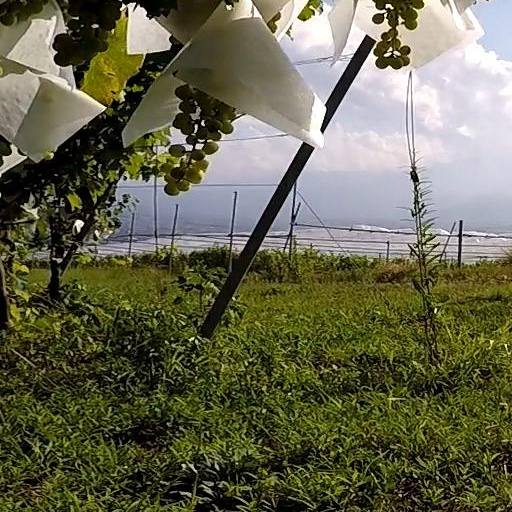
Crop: grape